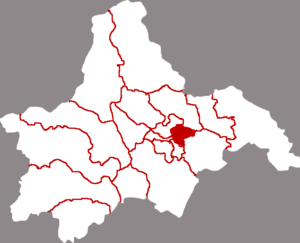
Le district de Chenghua est une subdivision administrative de la province du Sichuan en Chine. Il est placé sous la juridiction de la ville sous-provinciale de Chengdu.